Antonín Dvořák Theatre

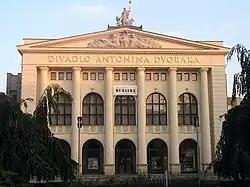
Antonín Dvořák Theatre, Ostrava.

The Antonín Dvořák Theatre is an opera house in Ostrava, Czech Republic, which opened in 1907. Since 1919 it has been one of two permanent venues of the National Moravian Silesian Theatre.